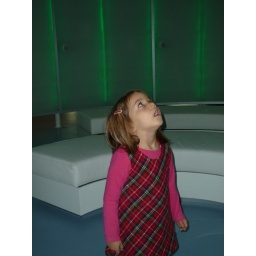
Looking for flying saucers in the sky